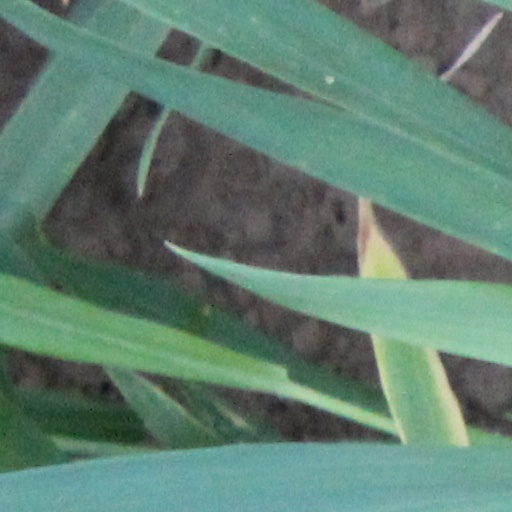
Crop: wheat